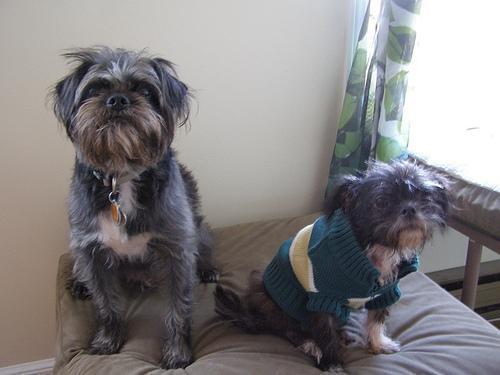
affenpinscher